Union Pacific Railroad Omaha Shops Facility

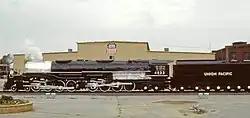
Union Pacific 4023 outside of the Omaha Shops in August 1976

The Union Pacific Railroad Omaha Shops Facility was a shop for the trains of the Union Pacific located at North 9th and Webster in Downtown Omaha. With the first locomotives arriving in 1865, it took until the 1950s for the facility to become the major overhaul and maintenance facility for the railroad. This lasted until 1988 when UP moved most of the operations out-of-state. Demolition began soon afterwards.